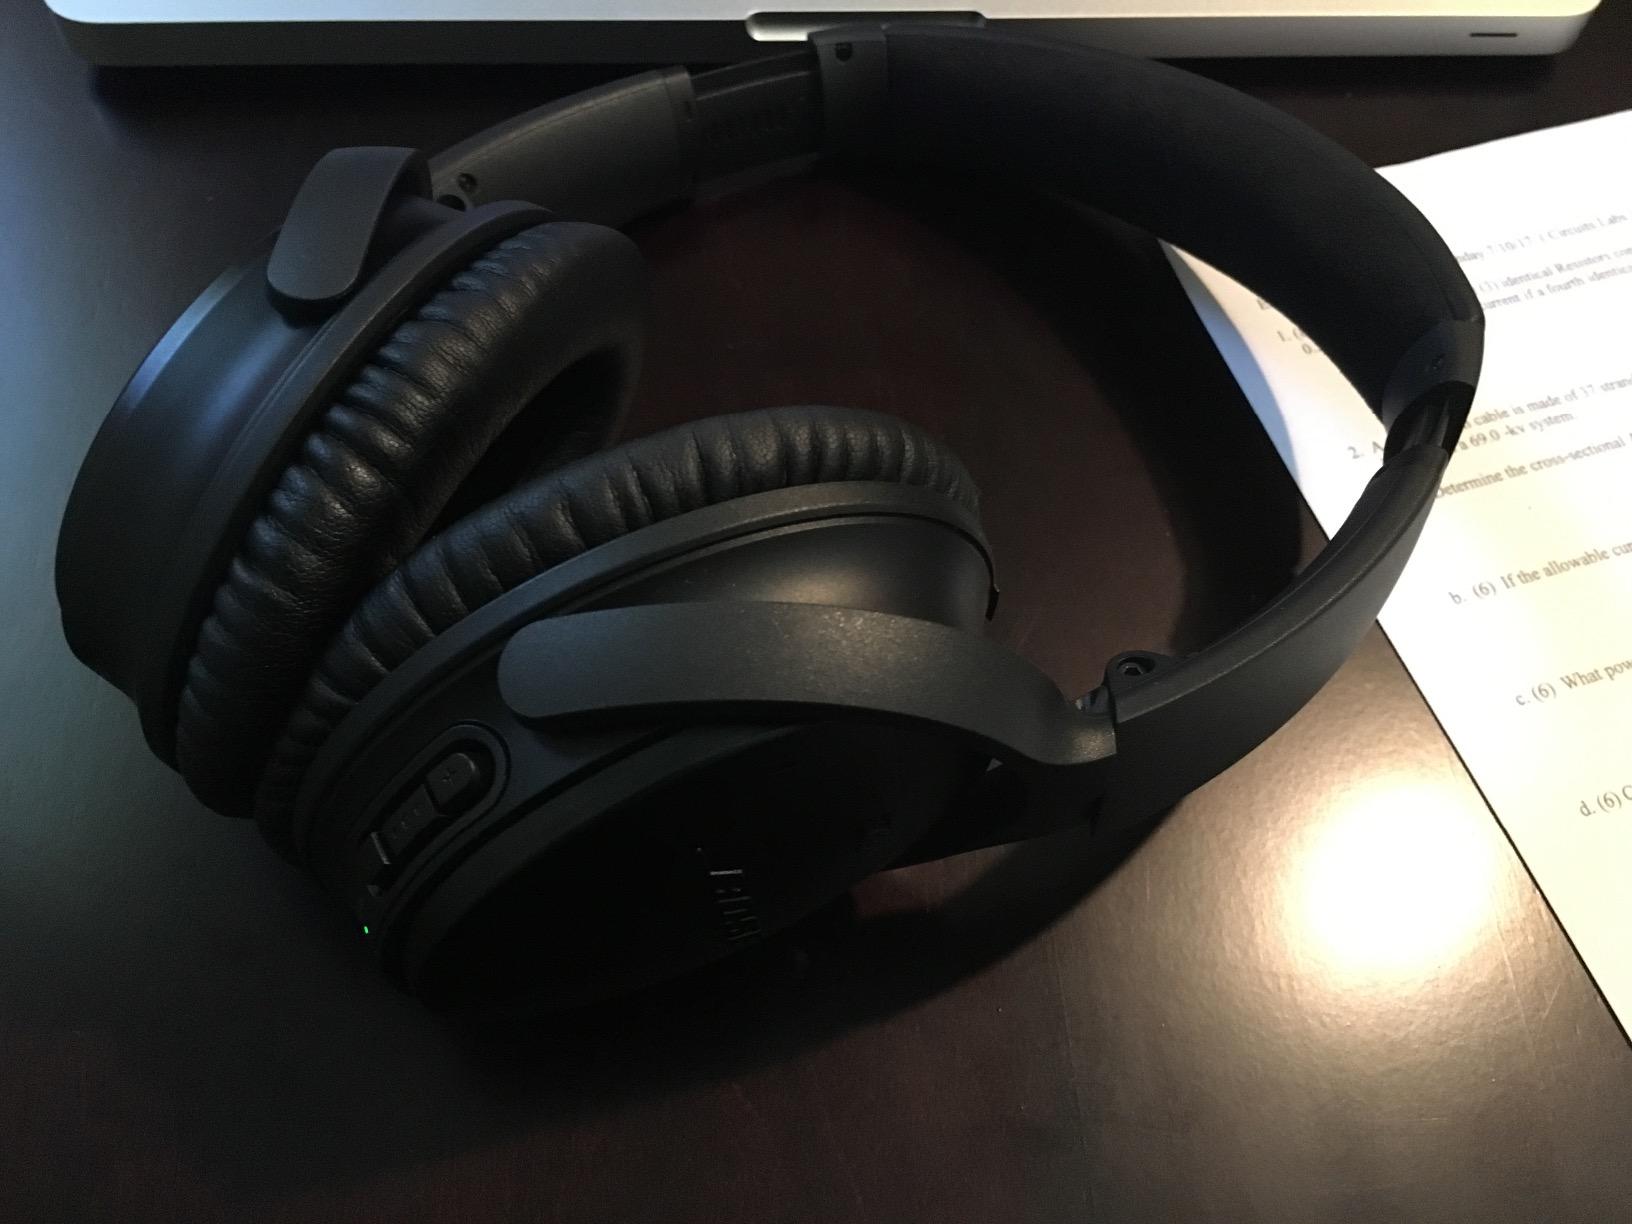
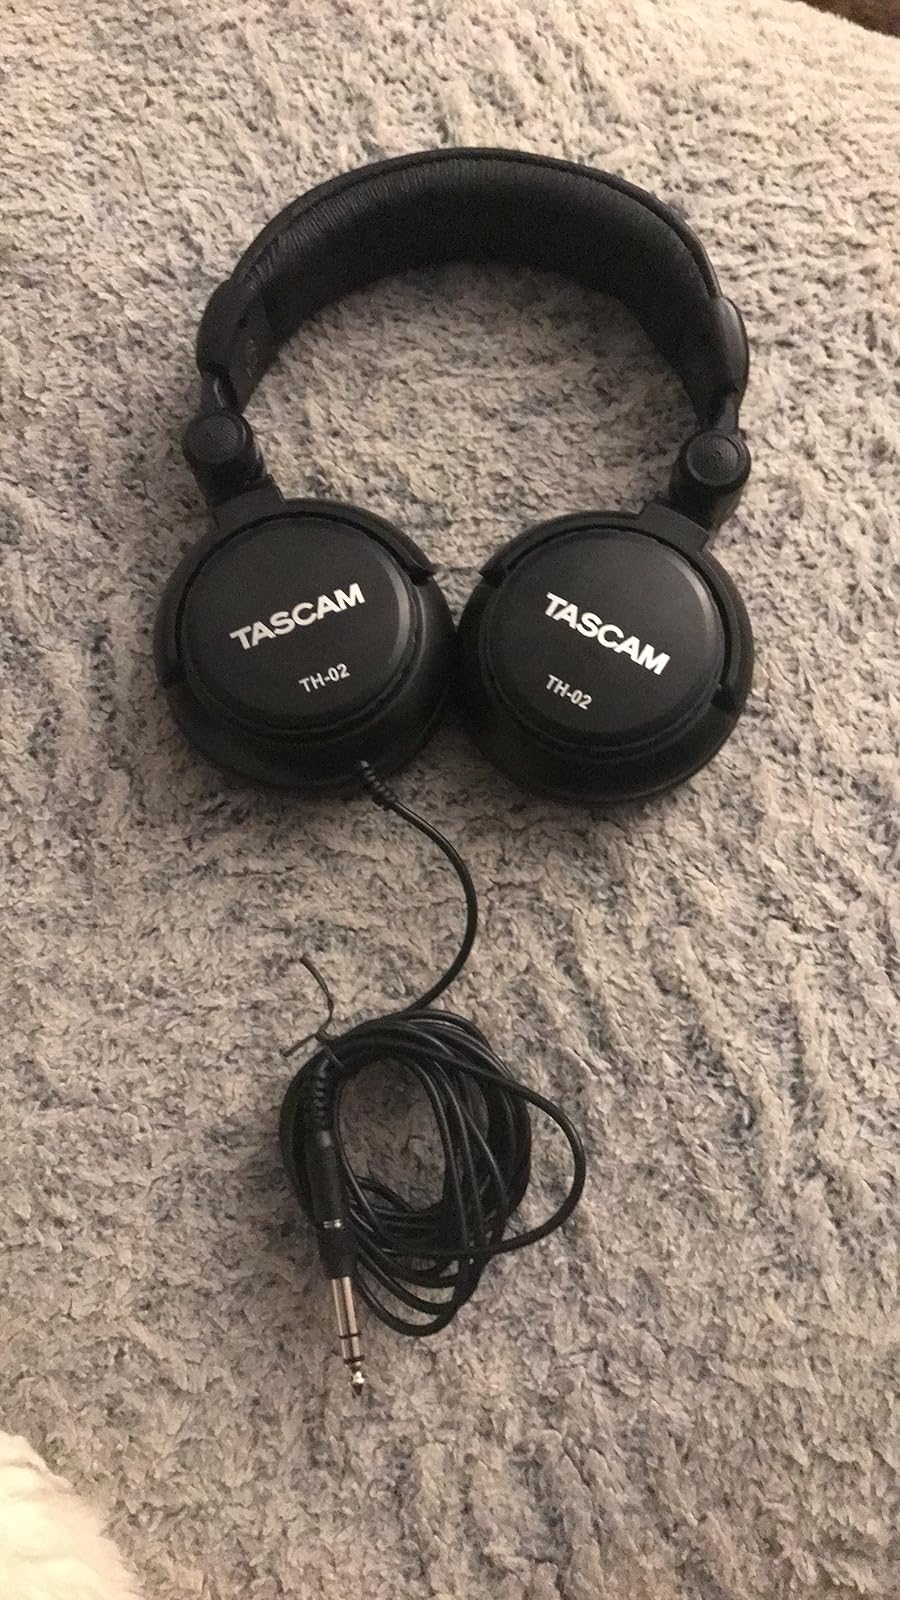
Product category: headphones
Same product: no